North-West Rebellion

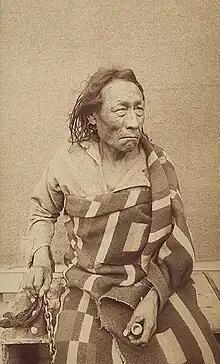
The federal government's violation of its treaties with the Cree spurred Big Bear, a Cree chief, to embark on a diplomatic campaign to renegotiate the terms of the treaties.

But much had changed since the Red River Rebellion. A railway had been completed across the prairies in 1883, though sections were not yet completed north of Lake Superior in Northern Ontario and in the Rockies. Even in its uncompleted state, the CPR eased the transit of government troops to Qu'Appelle. Qu'Appelle was more than from Toronto and in direct line from Batoche.